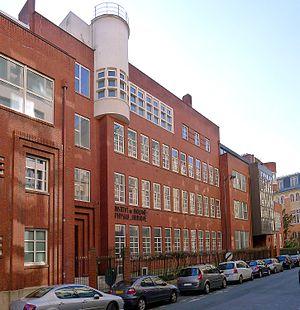
Rue Pierre-et-Marie-Curie (Institut de biologie physico-chimique) - Paris V
L'Institut de Biologie Physico-Chimique est un centre de recherche situé à Paris, dans le « Campus Curie », dans le 5ᵉ arrondissement. Administrativement c'est une fédération de recherche du Centre national de la recherche scientifique.
Germain Debré est un architecte français, fils du grand-rabbin Simon Debré, frère du professeur de médecine Robert Debré et oncle du Premier ministre Michel Debré.
La rue Pierre-et-Marie-Curie est une voie située dans le quartier du Val-de-Grâce du 5ᵉ arrondissement de Paris.